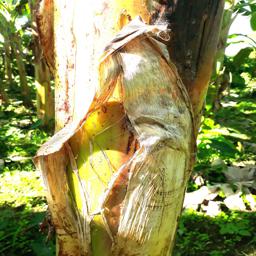
Label: PSEUDOSTEM WEEVIL